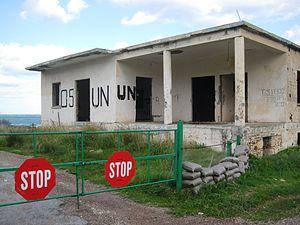
Kókkina est un village de l'île de Chypre qui constitue une exclave de la République turque de Chypre du Nord dans le territoire de la République de Chypre.